Isaac Bruce

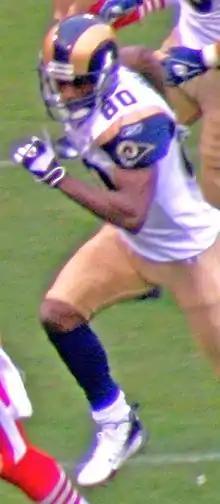
Bruce with the Rams in 2007.

Prior to the 2000 season, Bruce was re-signed by the Rams to a 7-year, $42 million contract extension. In 2000, Bruce was again a Pro Bowler and caught 87 passes for 1,471 yards and 9 touchdowns. He became the first Rams receiver to earn back-to-back Pro Bowl invitations since Henry Ellard accomplished the feat for the 1988 and 1989 seasons. Bruce either led or was tied for the most receptions six times in 2000, led the team in receiving yards six times, and posted four 100-yard receiving games. That same year, Bruce and teammate Torry Holt became only the second WR duo from the same team to each gain over 1,400 yards in the same season (see Herman Moore and Brett Perriman).